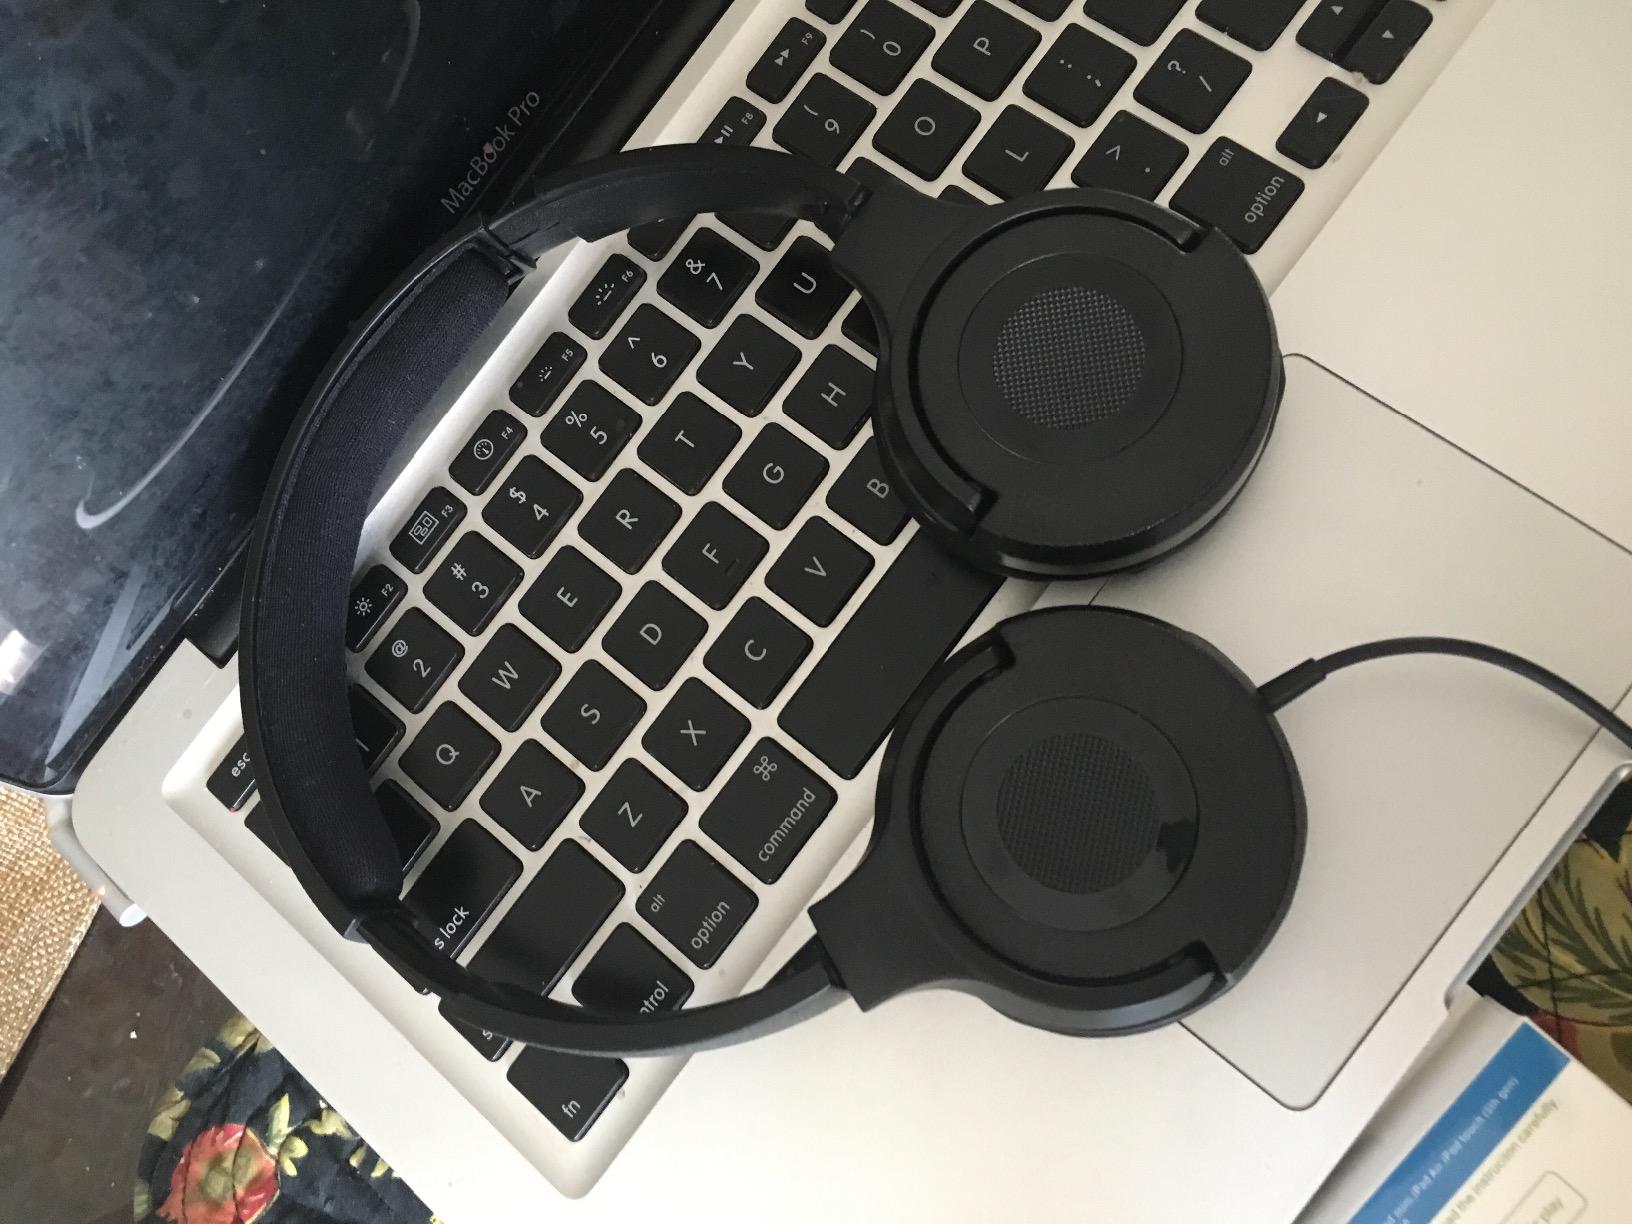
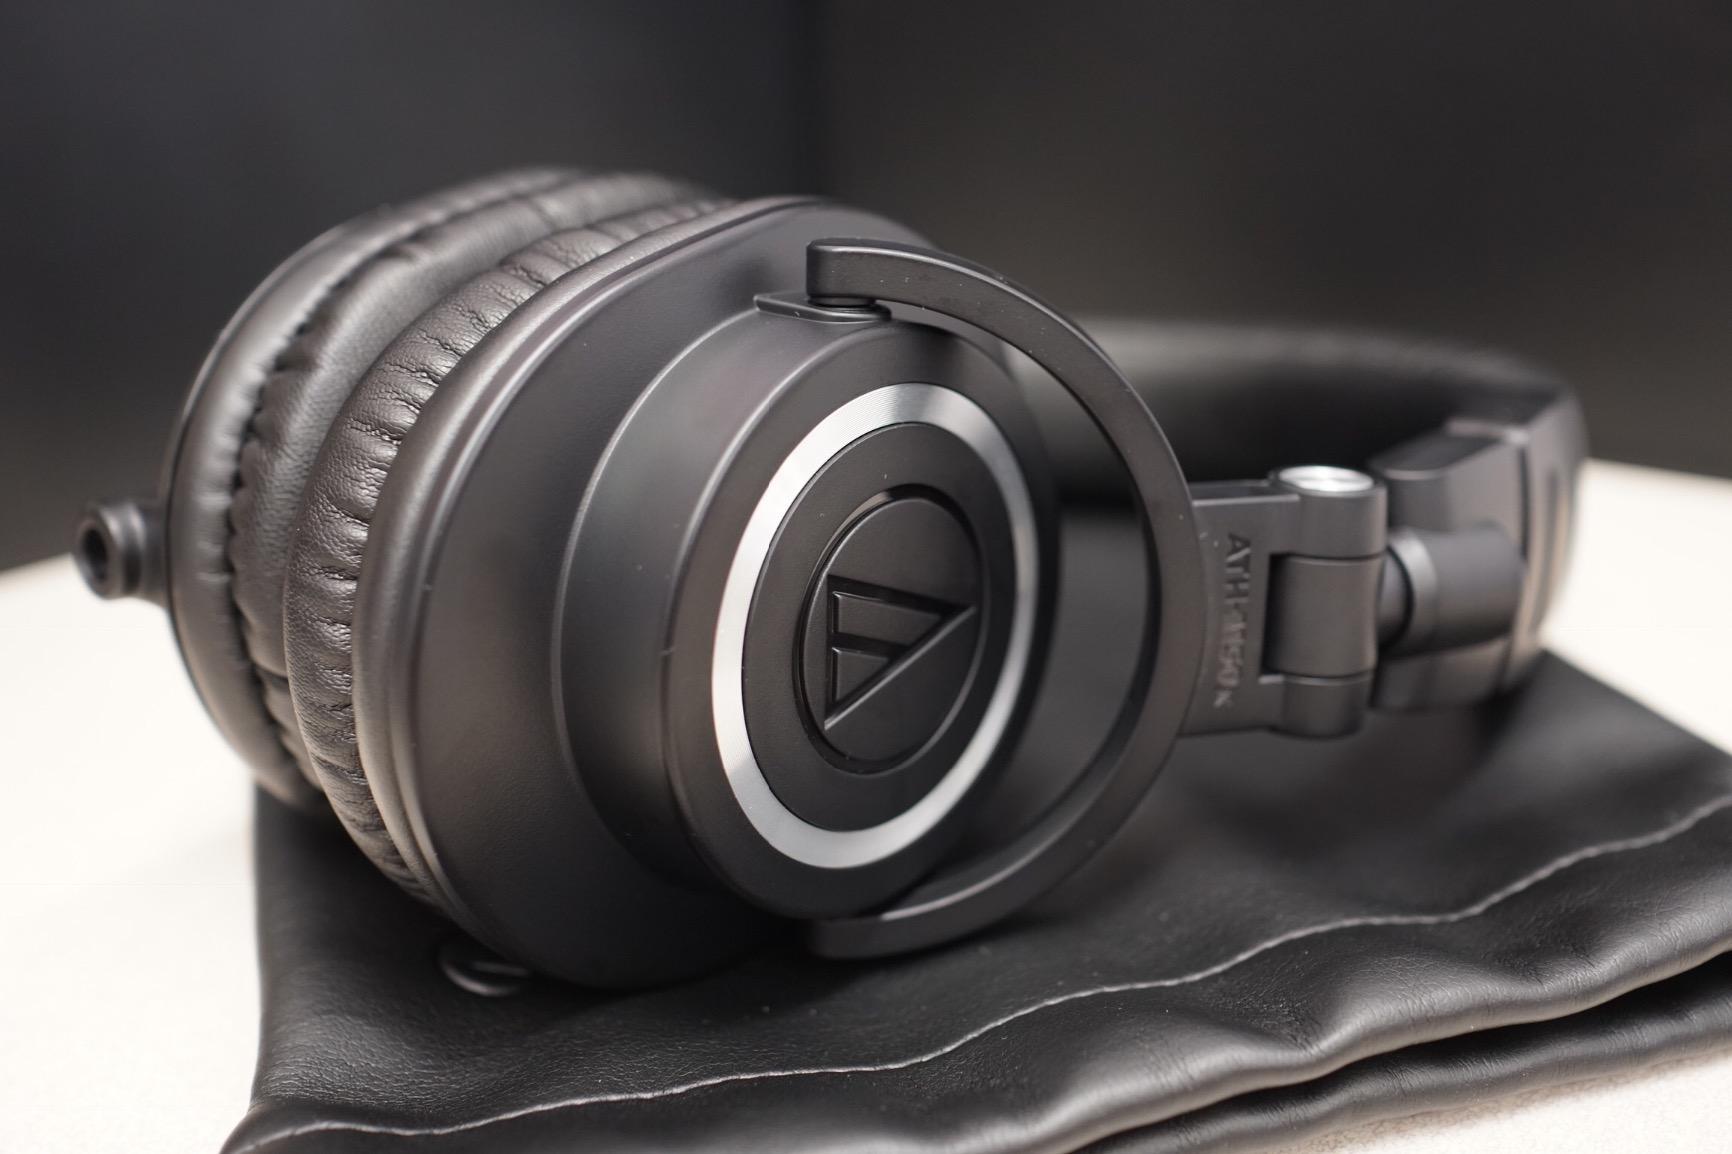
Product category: headphones
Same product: no